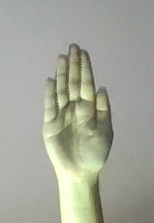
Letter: seen